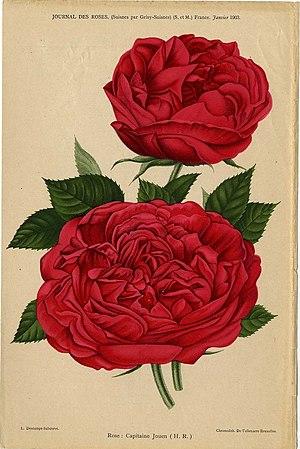
Rose hybride remontant 'Capitaine Jouen' (Philbert Boutigny 1900), in Journal des roses, janvier 1903.
'Capitaine Jouen' est un cultivar de rosier hybride remontant obtenu en 1900 par le rosiériste normand Philbert Boutigny et mise au commerce en 1901. On peut l'admirer à la roseraie des roses de Normandie, près de Rouen, ainsi qu'à l'Europa-Rosarium de Sangerhausen.
La roseraie des roses de Normandie est une roseraie située en France à Beaumont-le-Hareng, à une trentaine de kilomètres de Rouen. Elle a été créée en 1997 afin de présenter au public les roses anciennes et les rosiers modernes obtenues en Normandie ou évoquant la Normandie. Elle comprend plus de 250 variétés, anciennes pour la plupart. Son but est de montrer au public la contribution de la Normandie à l'histoire de la rose. La roseraie s'étend sur une surface de 3 500 m².
Louisa Cécile Descamps-Sabouret, née à Paris le 3 octobre 1855 où elle est morte en 1916, est une peintre, pastelliste et aquarelliste française, spécialiste des fleurs.